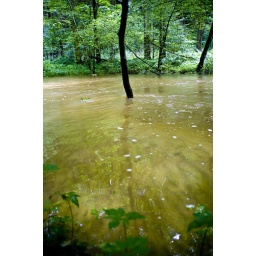
tree in the water